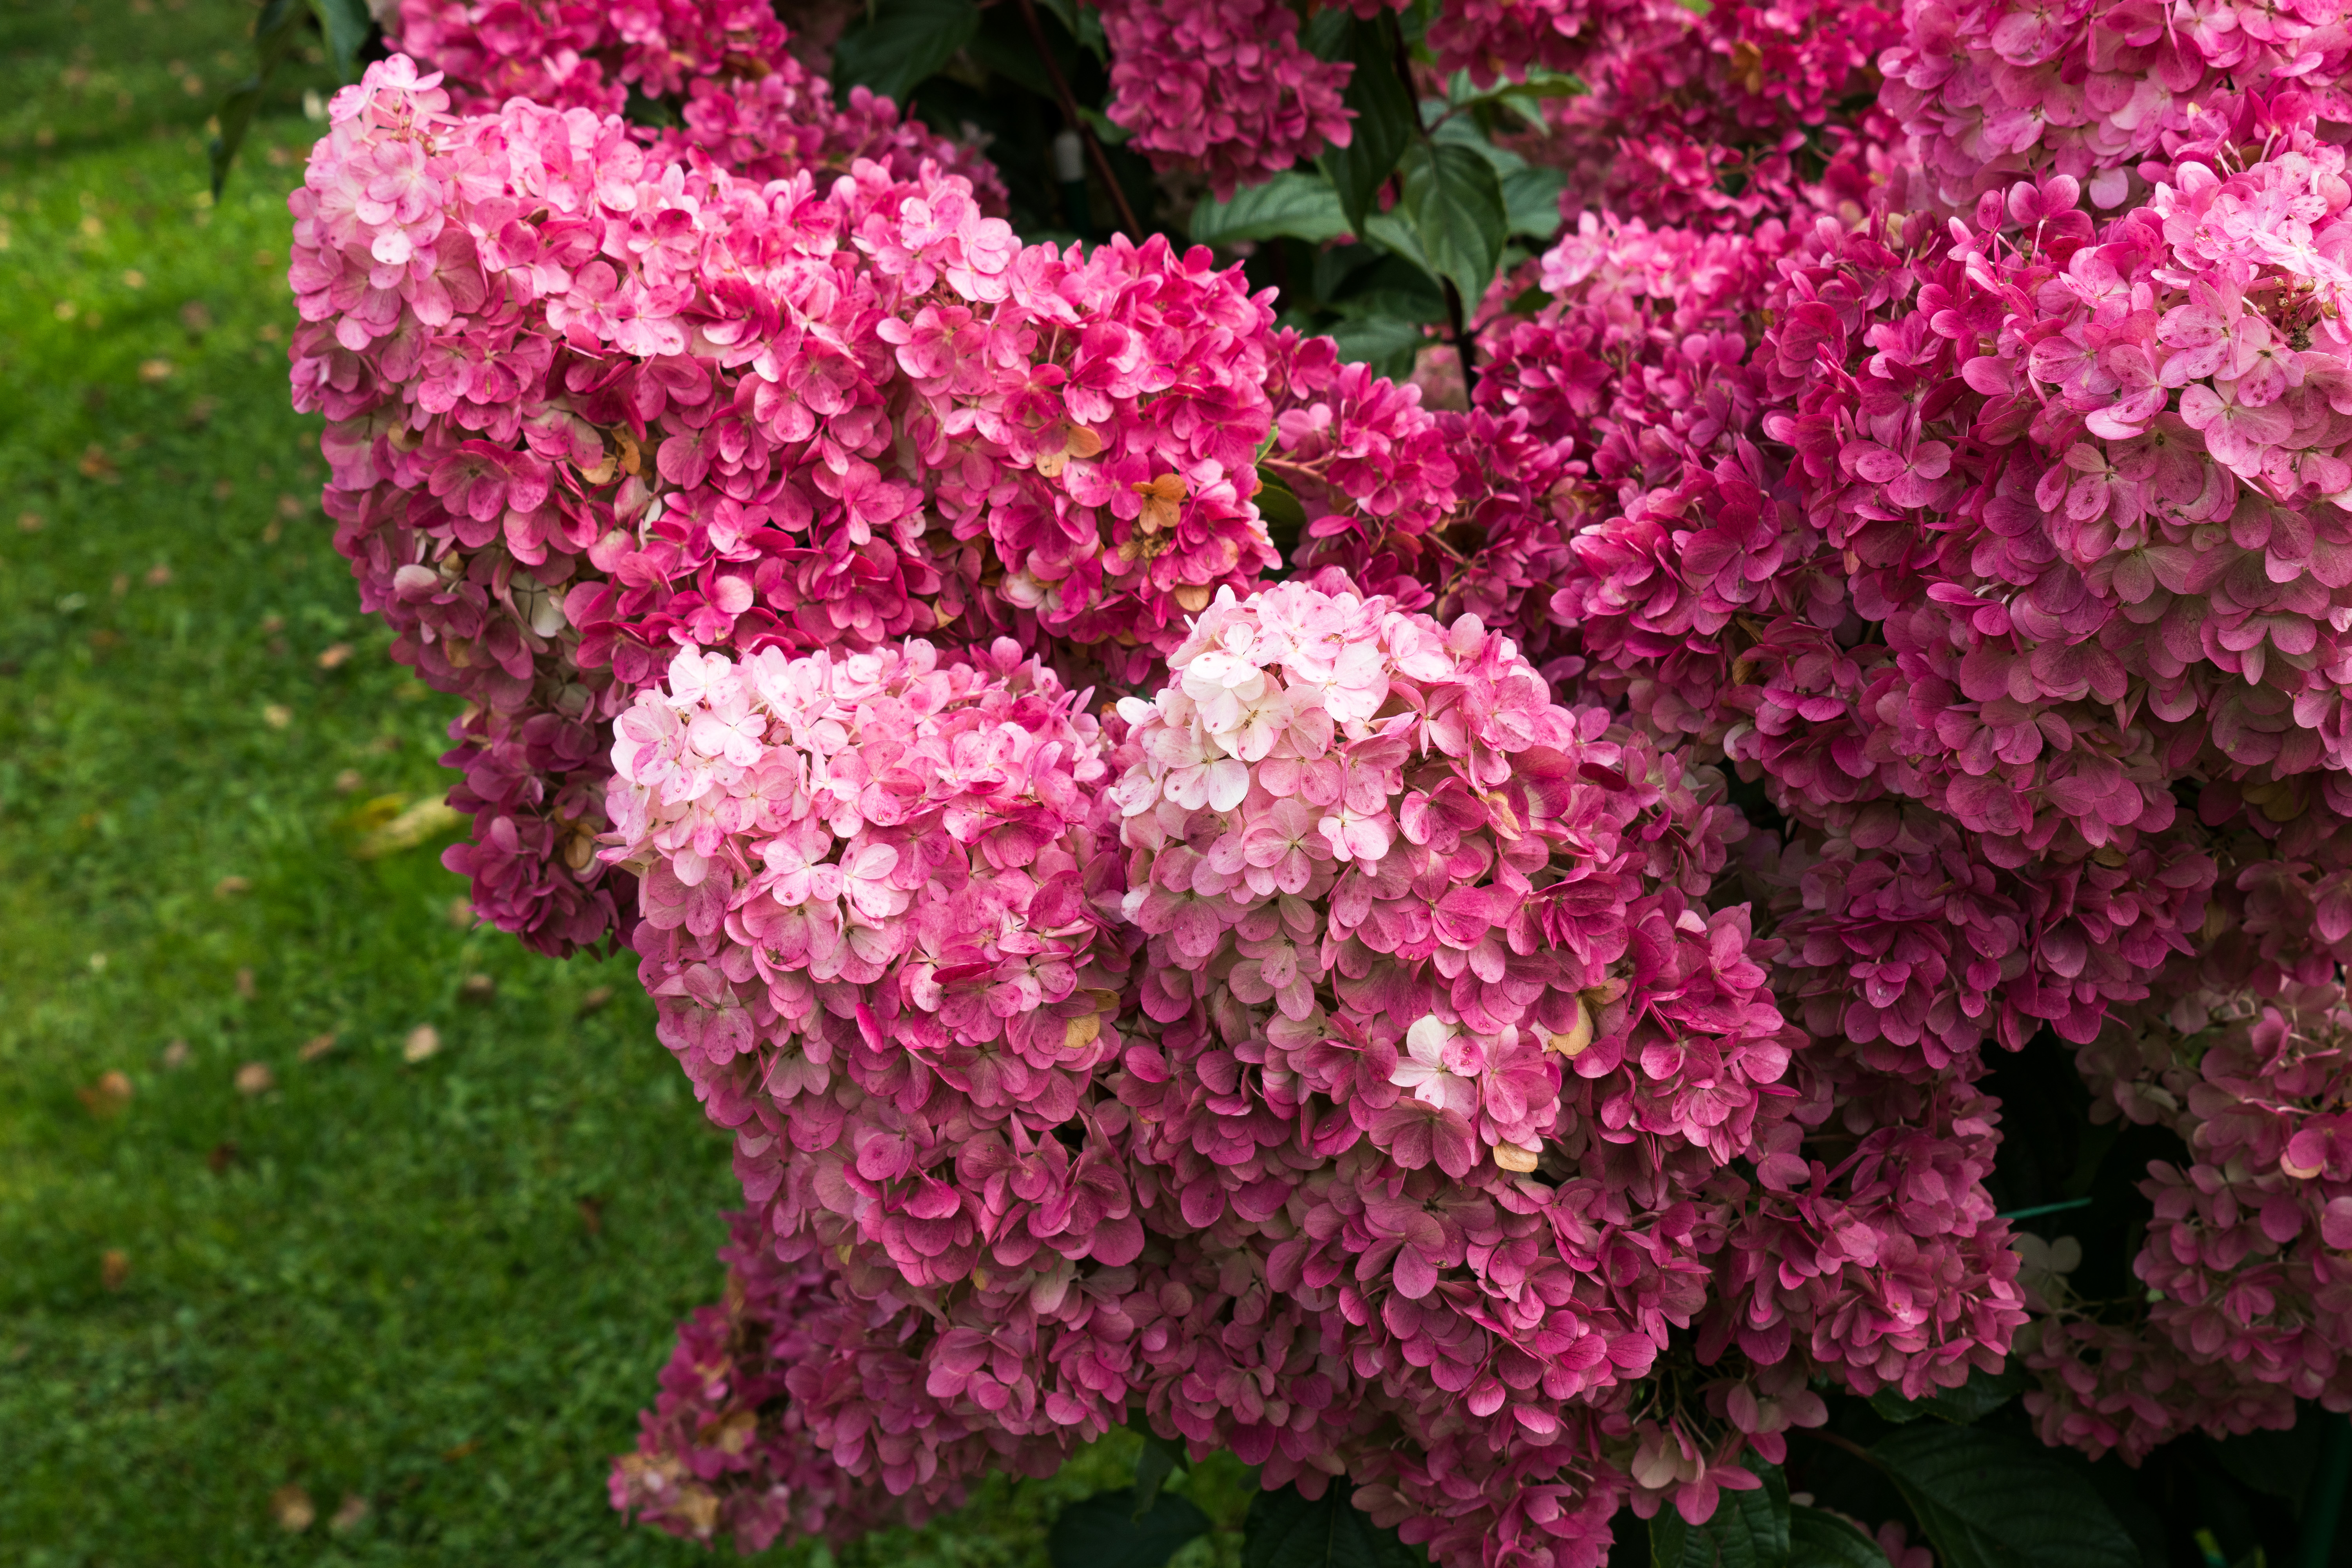
flowers, petals, nature, colorful, flower, flower garden, smell, living, happiness, summer, bloom, plants, garden, village, rural area, shrub, petal, pink, magenta, groundcover, flowering plant, annual plant, subshrub, hydrangeaceae, hydrangea, perennial plant, cornales, pink family, lantana